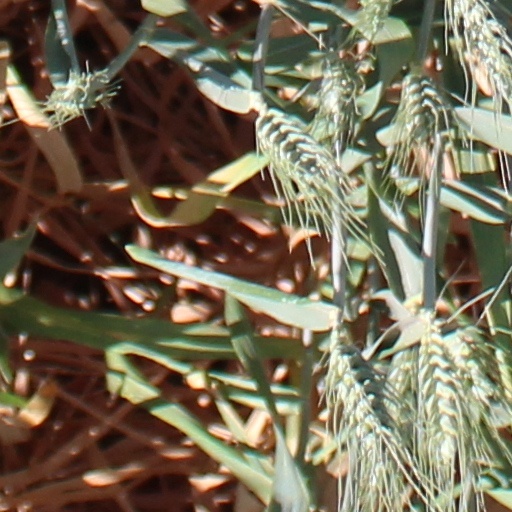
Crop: wheat